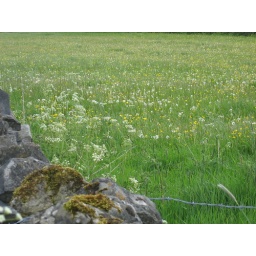
Wild flowers in a field in the Peak National Forest.